Outline of Albania

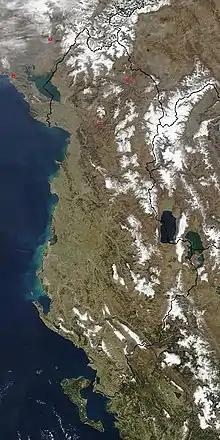
An enlargeable satellite image of Albania

Albania is divided into twelve counties (sing. "qark" (official term); but often "prefektura", sing. "prefekturë", sometimes translated as prefecture). Each contains several municipalities: